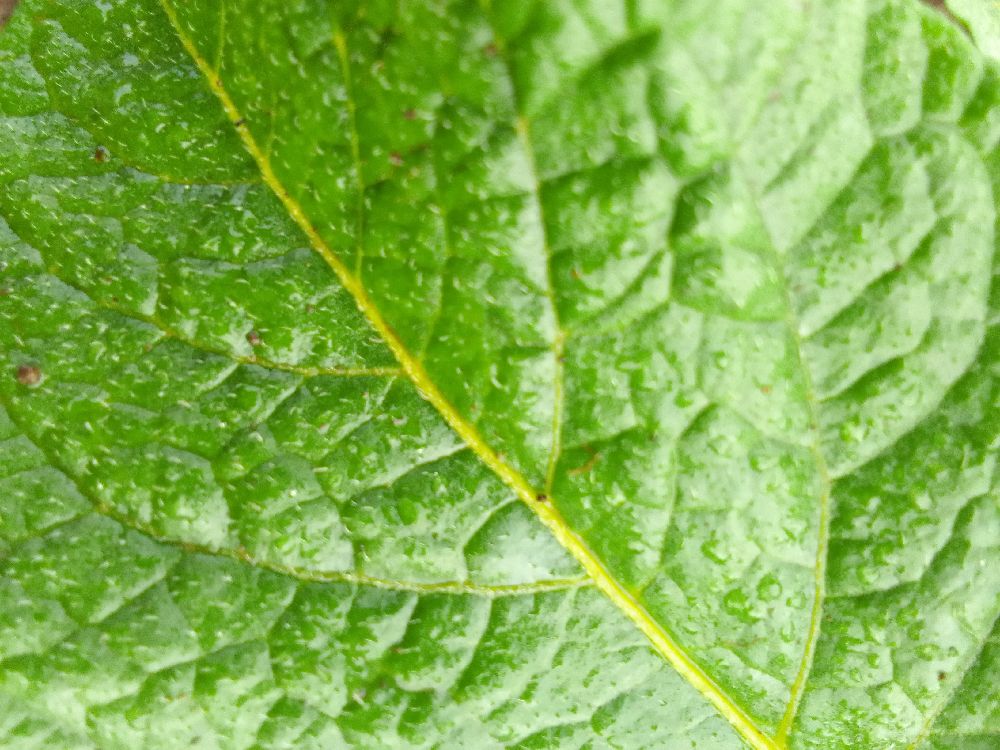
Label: Healthy